Ohio Citizen Action

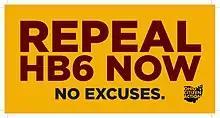
Repeal HB6 No Excuses promotional image

In 2019 Ohio Citizen Action joined the fight against House Bill 6, which began as a "clean air bill", creating a new program that rewards energy generation sources that emit zero carbon emissions with cash by raising funds through a tax on all Ohio ratepayers.